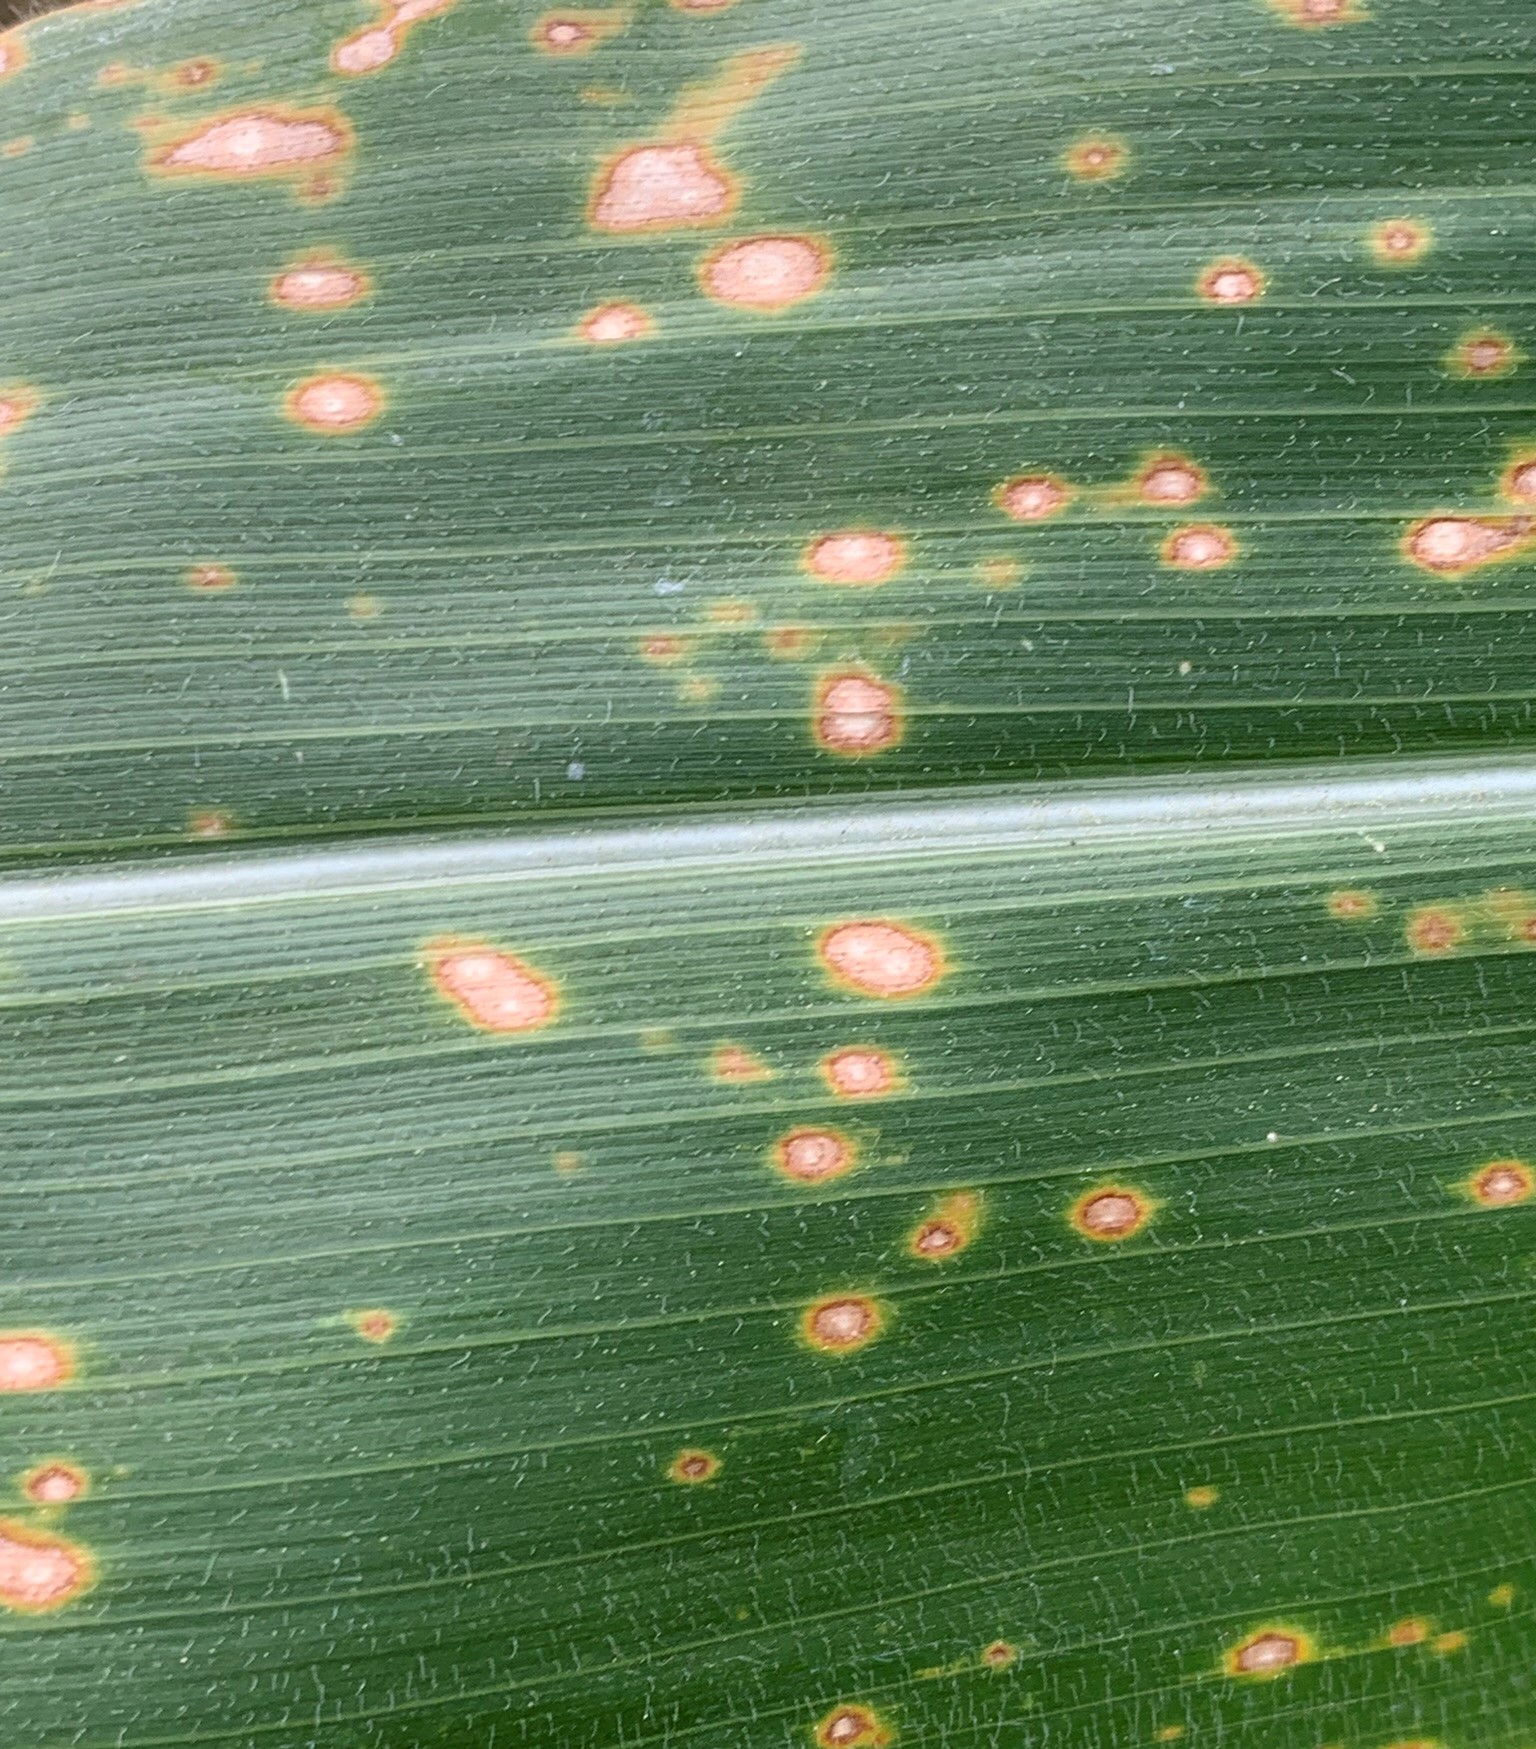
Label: MLN